George Johnson (physician)

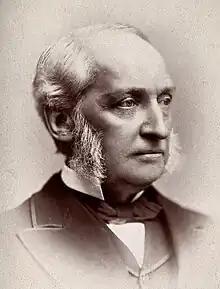

Sir George Johnson (29 November 1818 – 3 June 1896) was an eminent English physician who became recognized as an authority on cholera and kidney diseases. Some of his theories are no longer accepted today.